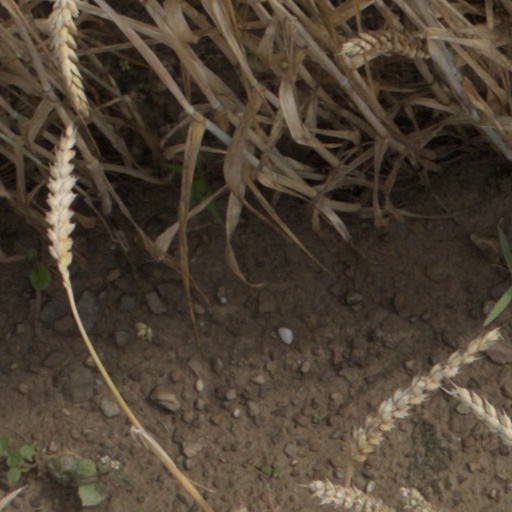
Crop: wheat